Martin O'Donnell (snooker player)

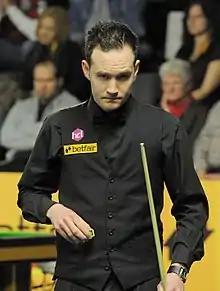
O'Donnell at the 2013 German Masters

Martin O'Donnell (born 4 June 1986) is an English professional snooker player. He gained a two-year place on the main snooker tour by coming through the 2012 Q School. He finished with the most points during the Q Tour of the 2022–23 season and gained a two-year tour card as a result. He is known as "The Minister of Defence" because his initials spell out "MoD" as reference to the UK government body responsible for the Armed Forces.